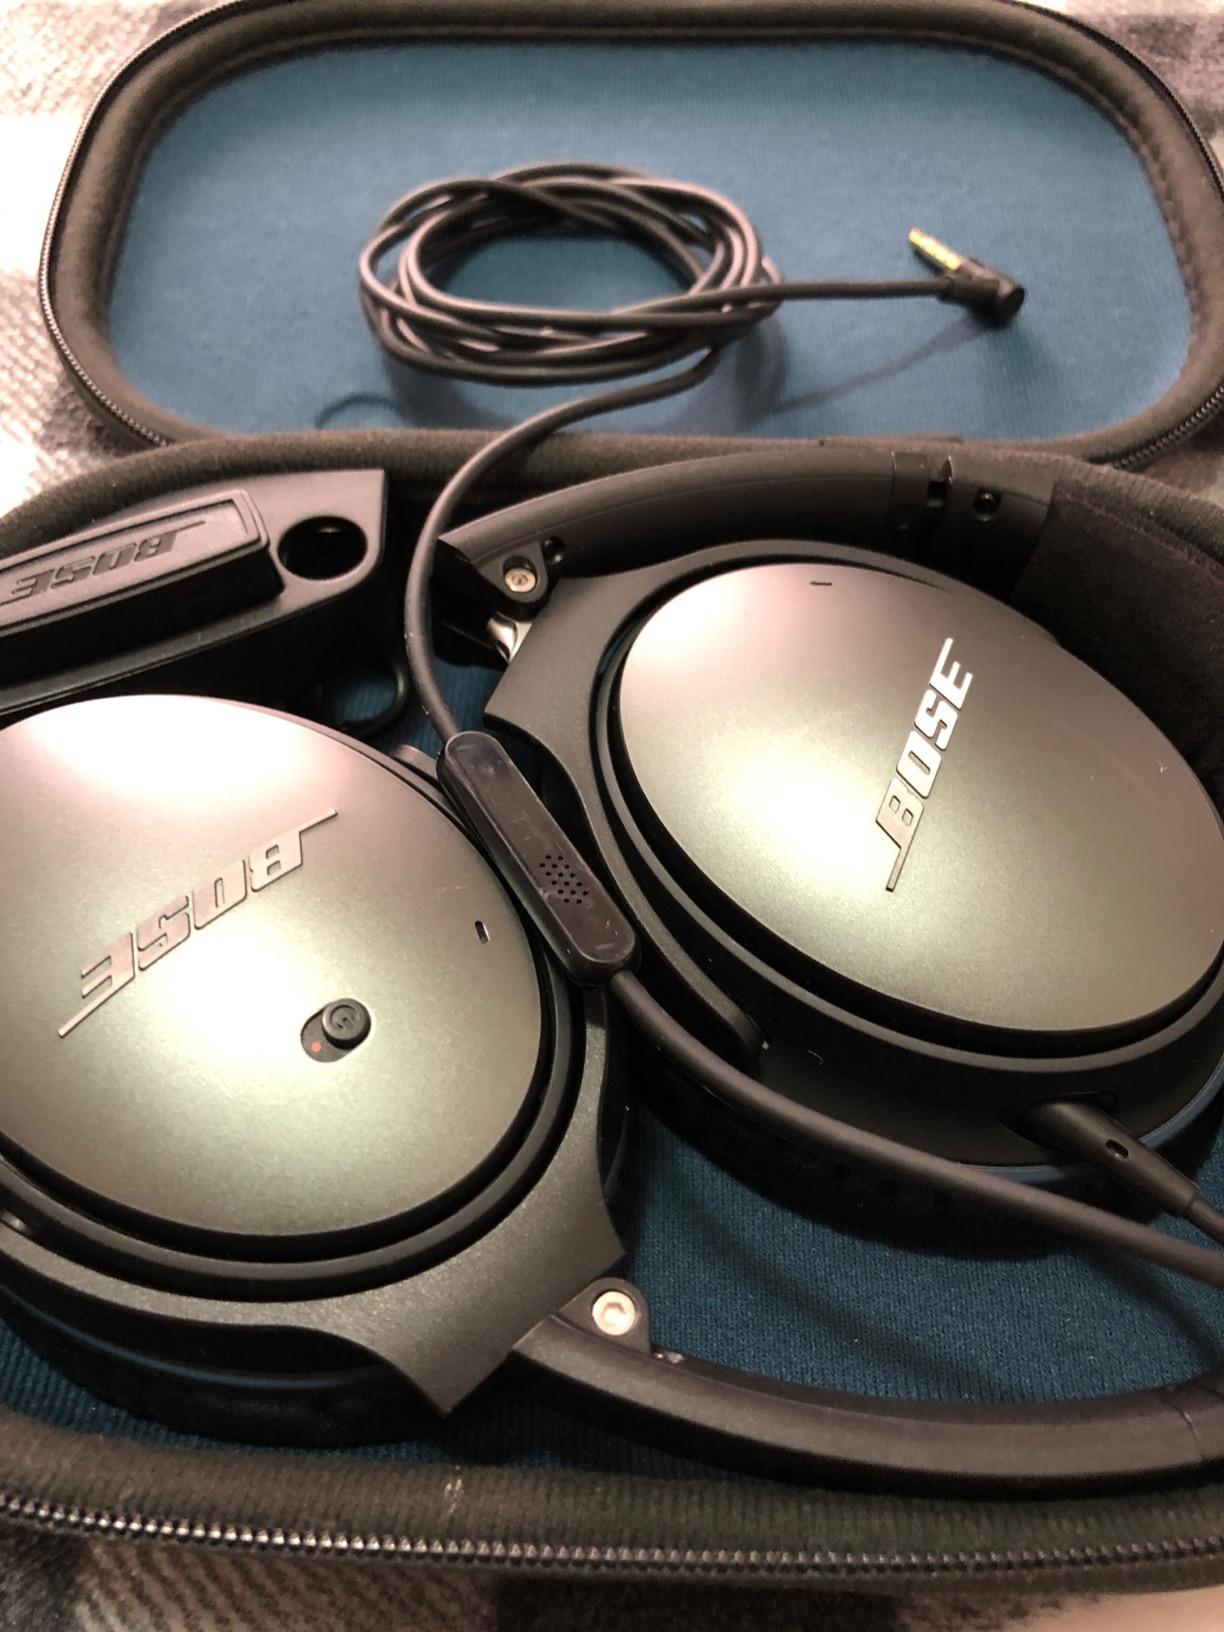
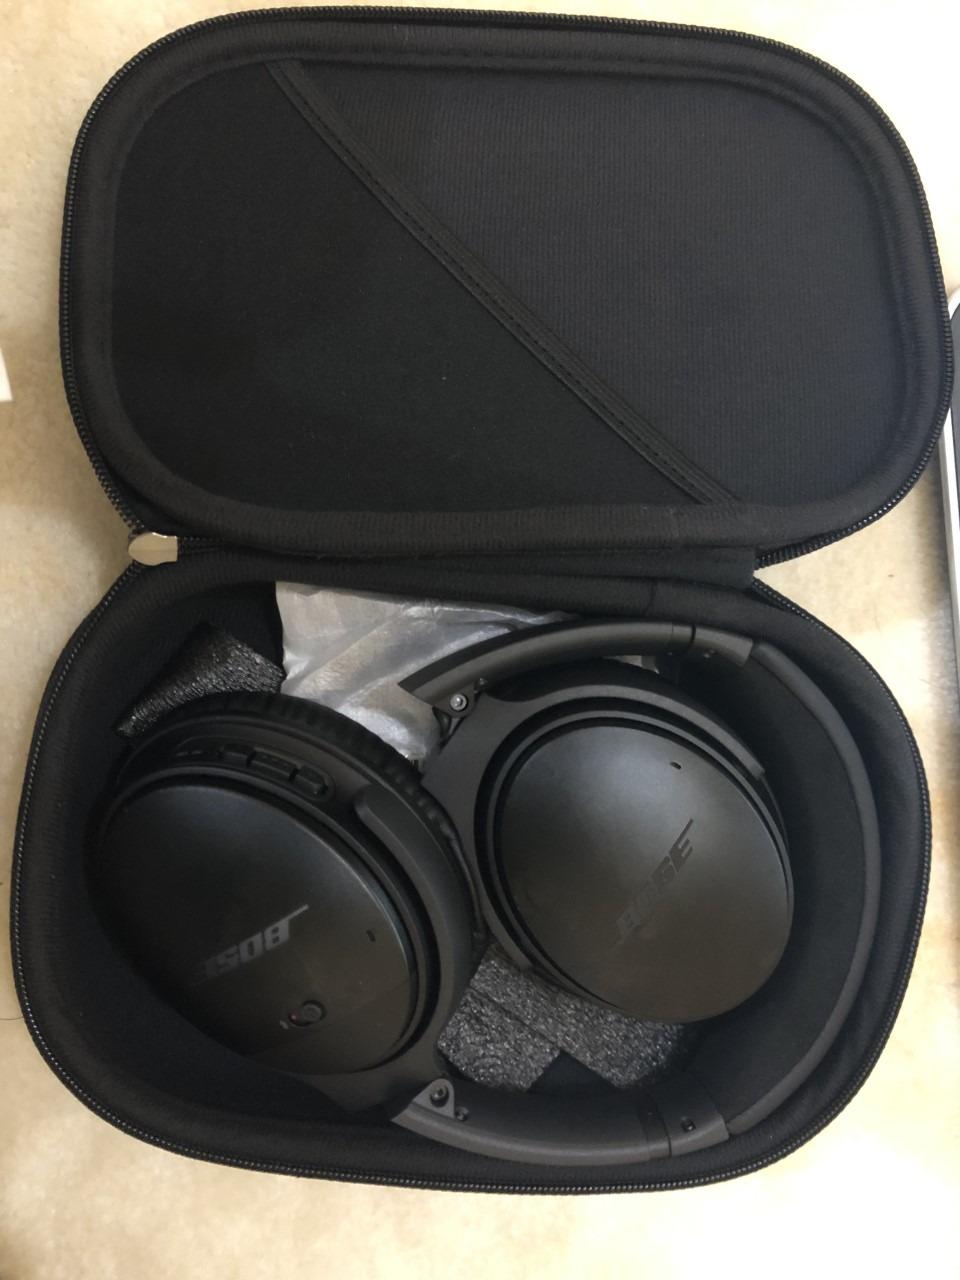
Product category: headphones
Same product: no